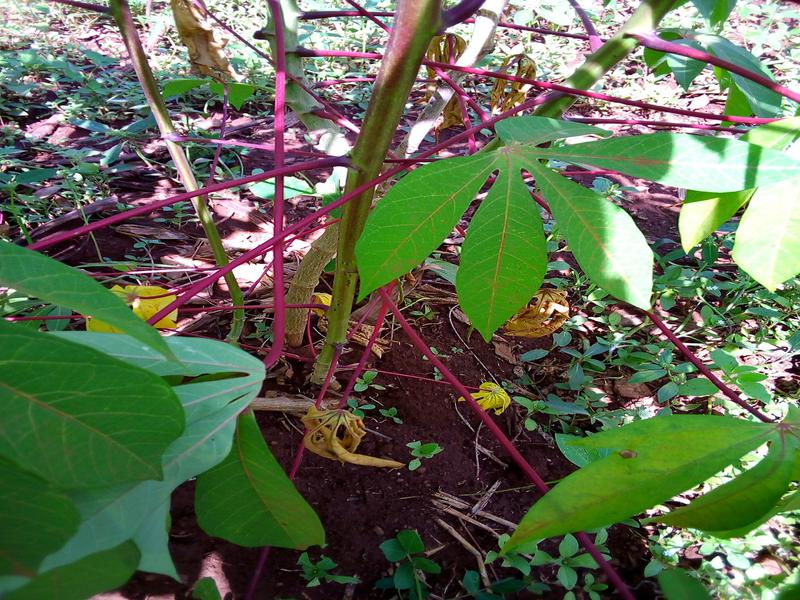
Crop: cassava
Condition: healthy